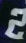
Number: 2